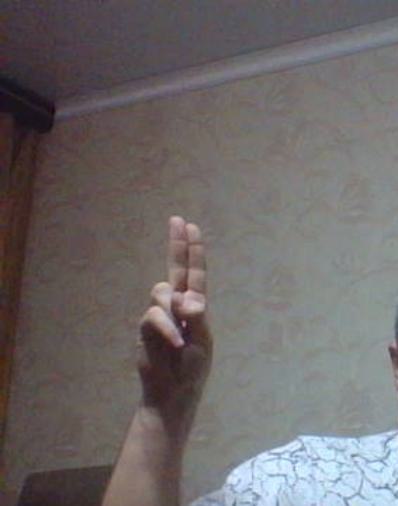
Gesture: two_up